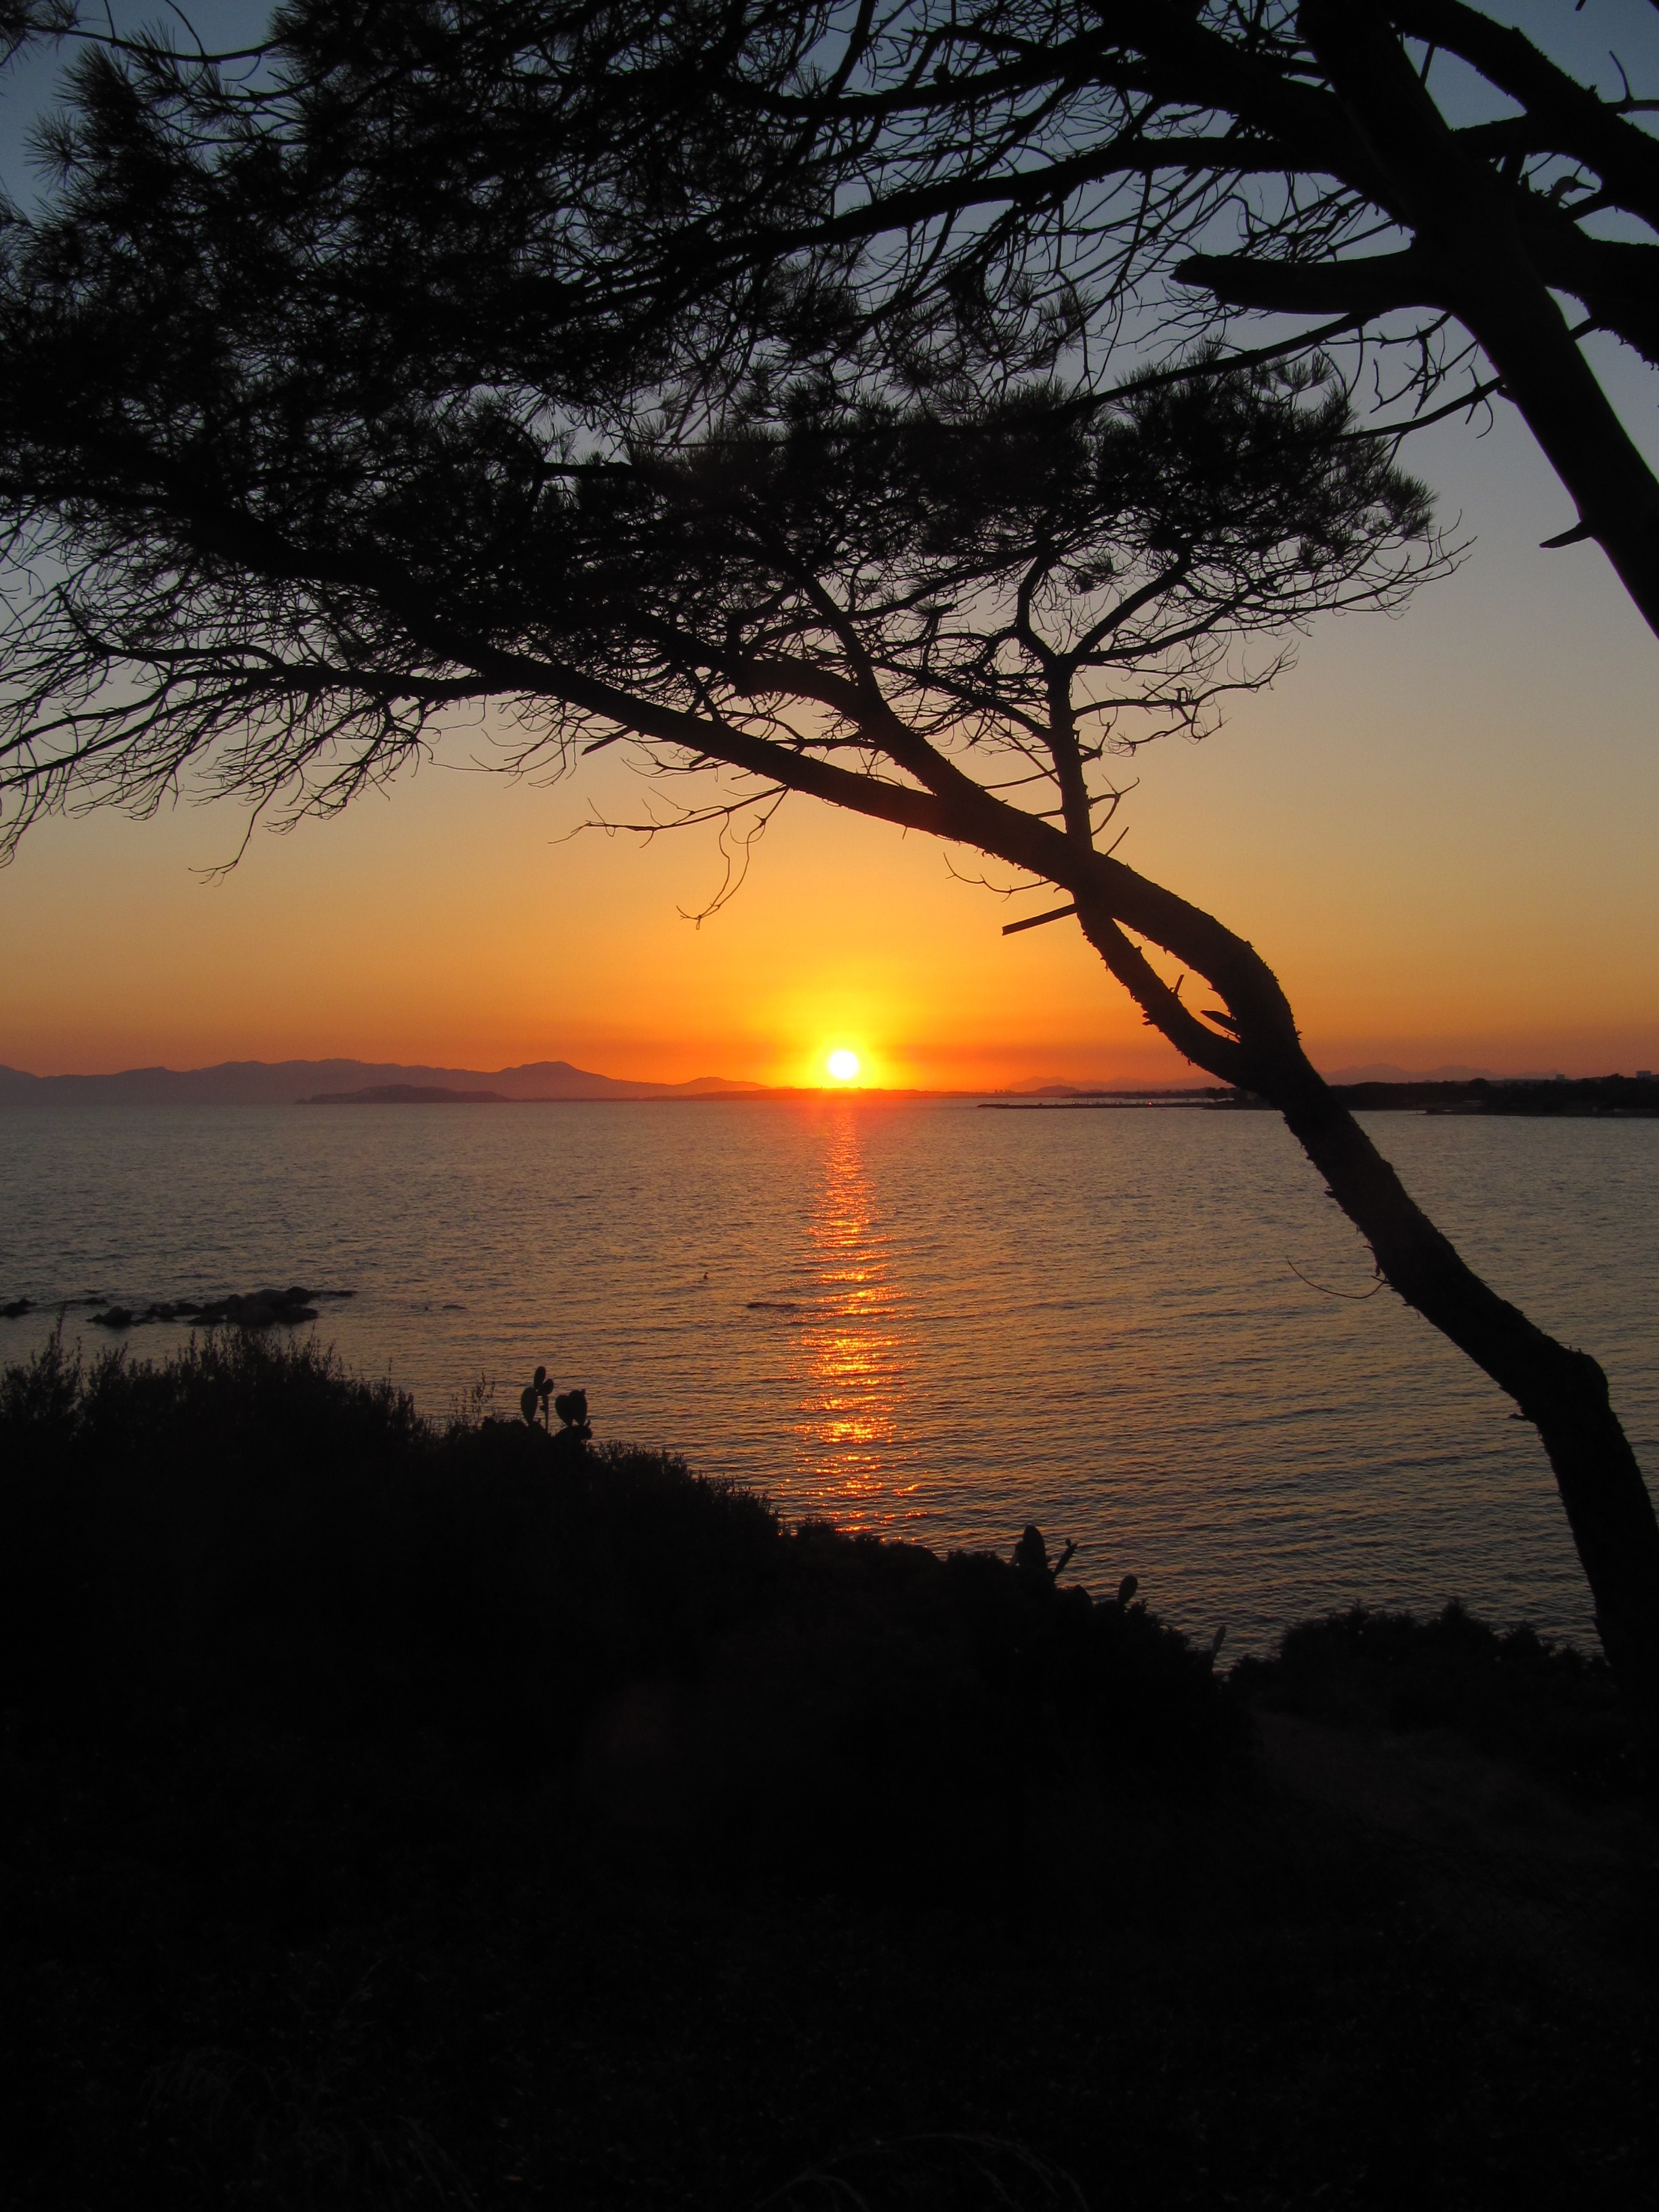
sea, coast, tree, ocean, horizon, sun, sunrise, sunset, sunlight, morning, dawn, dusk, evening, reflection, sardinia, afterglow, atmospheric phenomenon